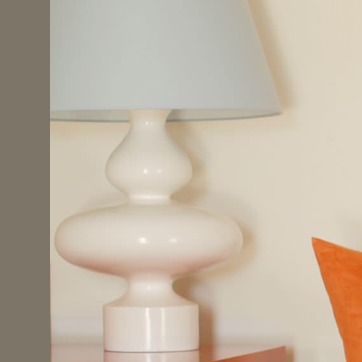
Material: ceramic